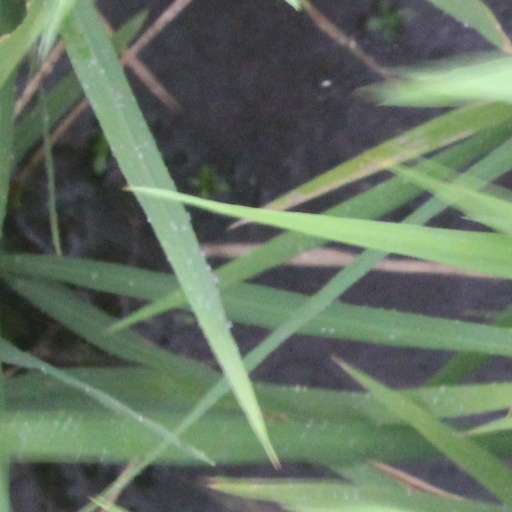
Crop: rice